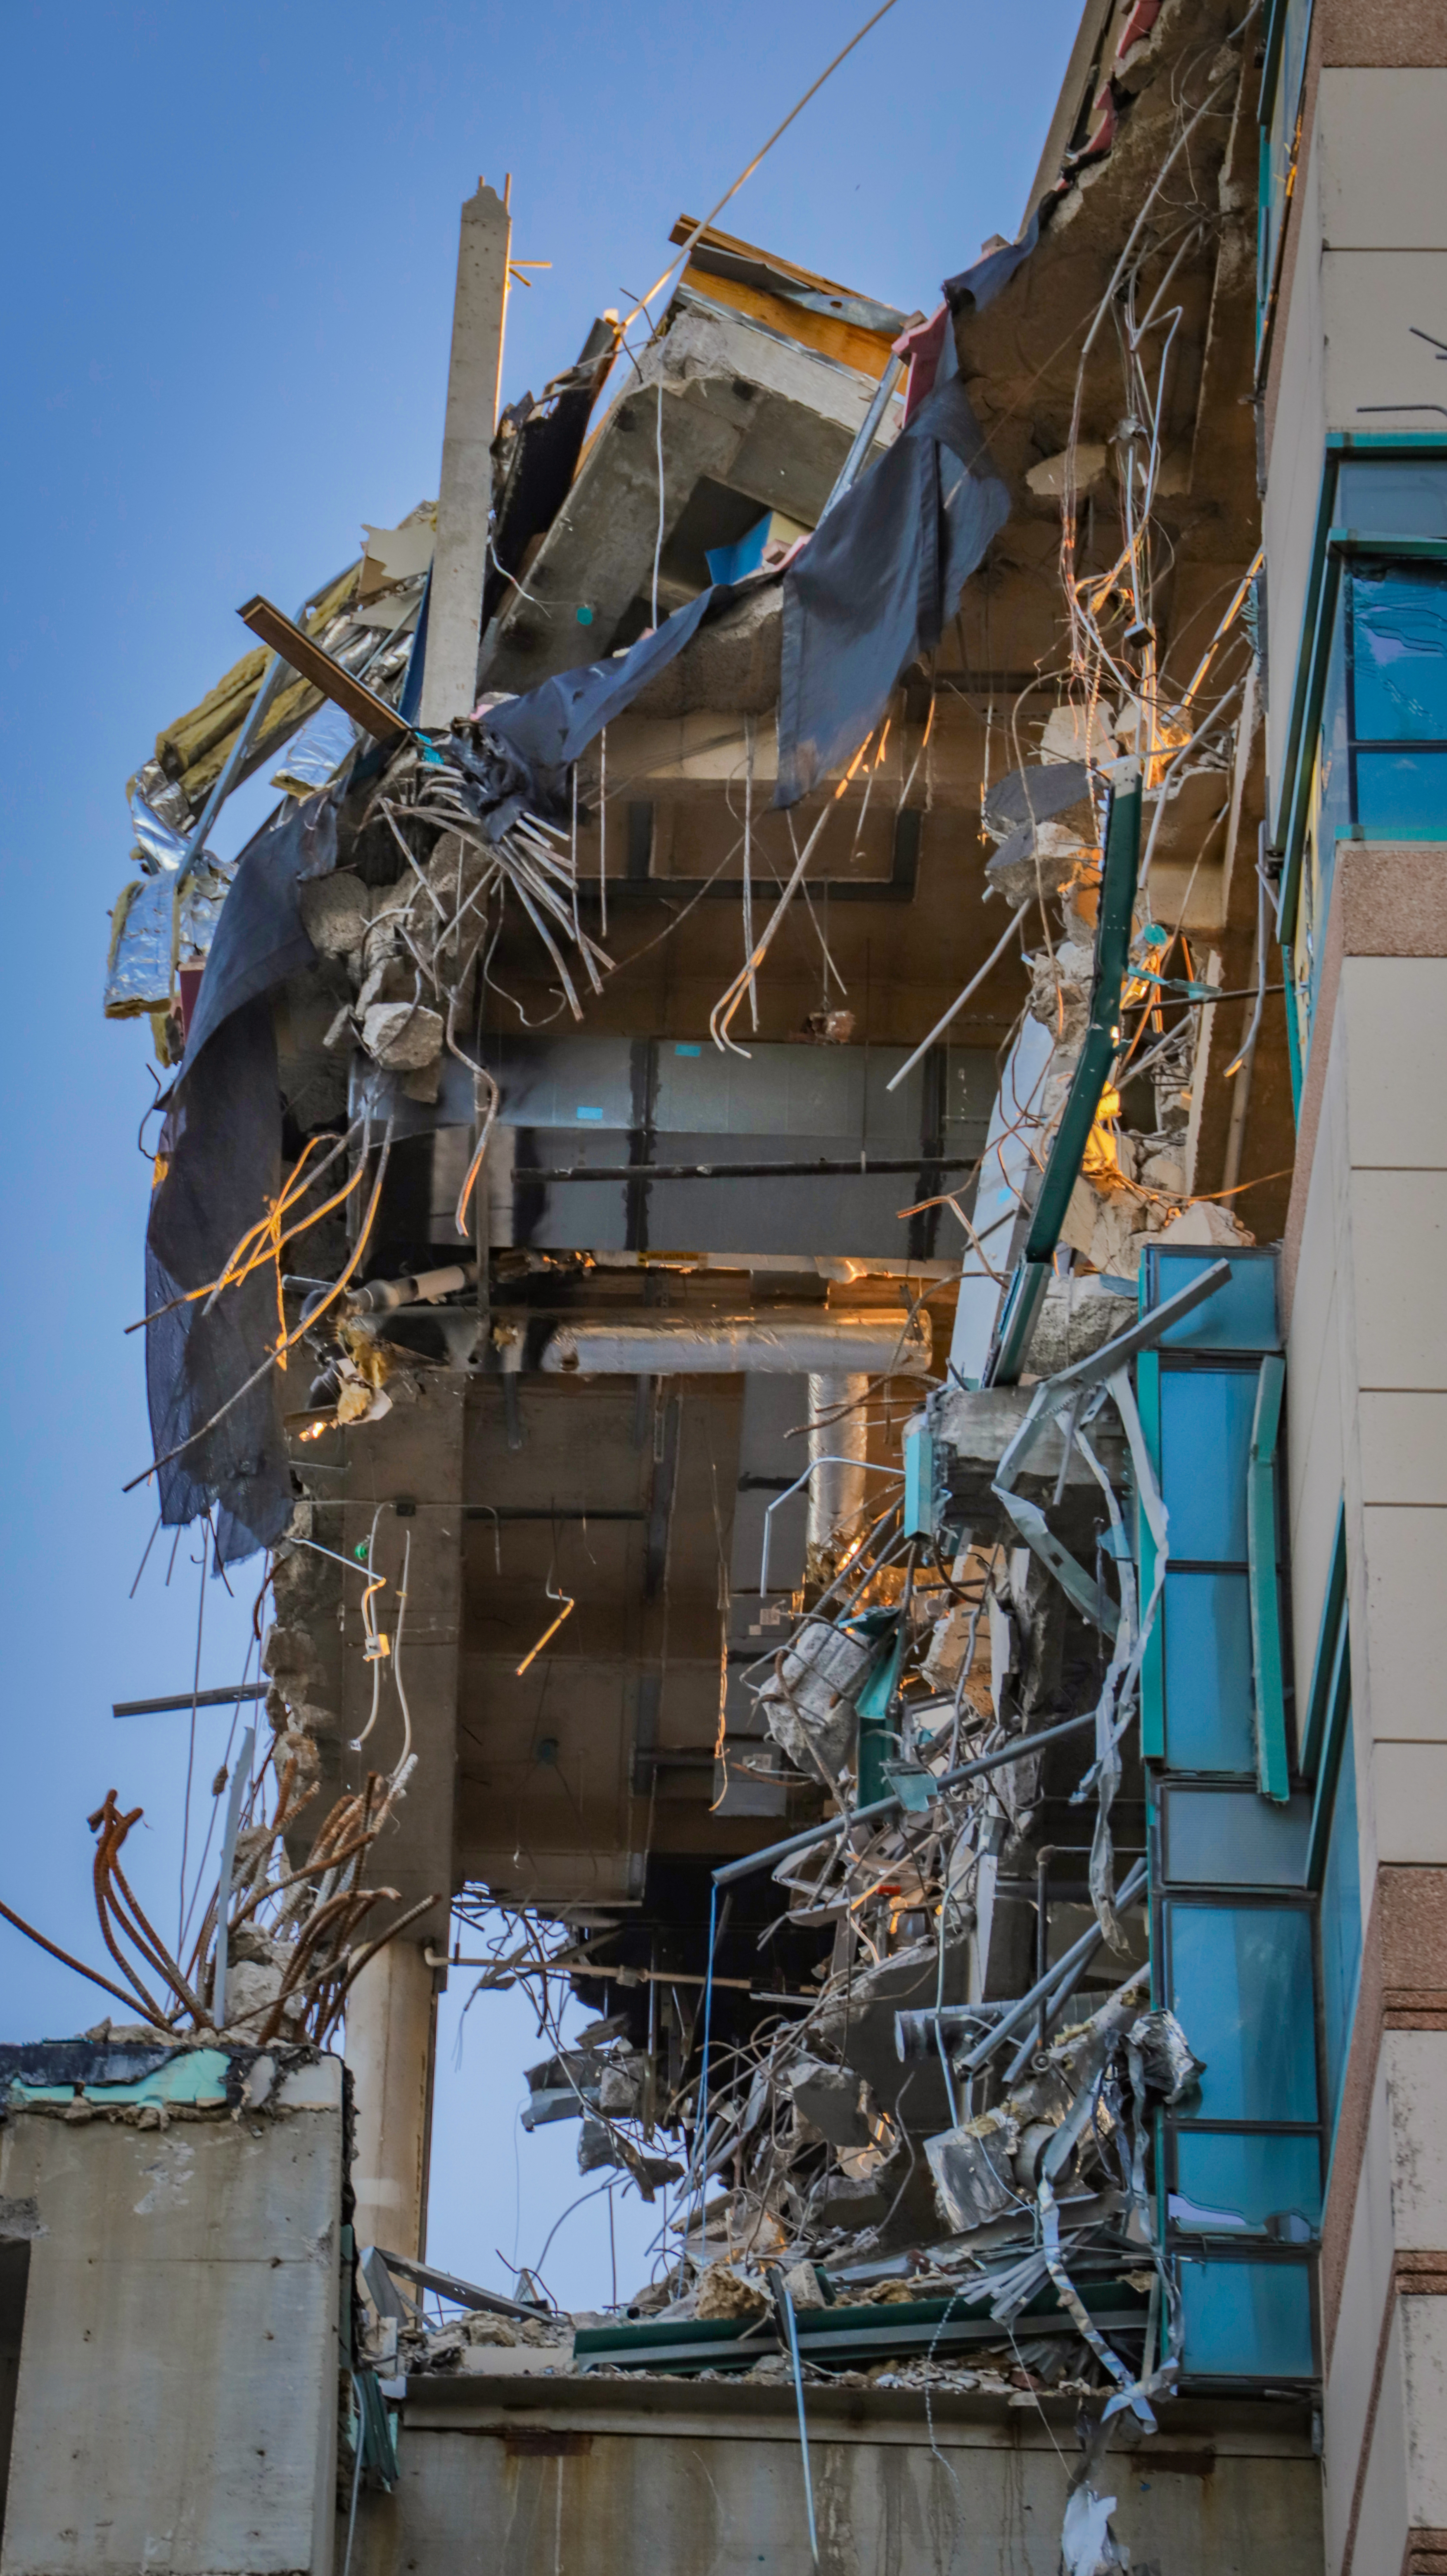
building, blue, composite material, metal, building material, demolition, aluminium, high rise building, earthquake, wire